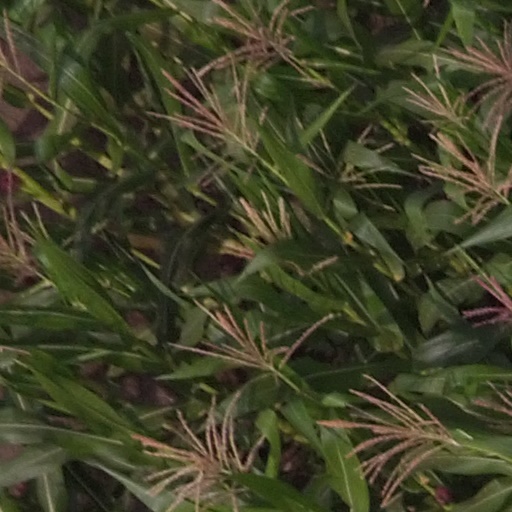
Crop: maize; corn